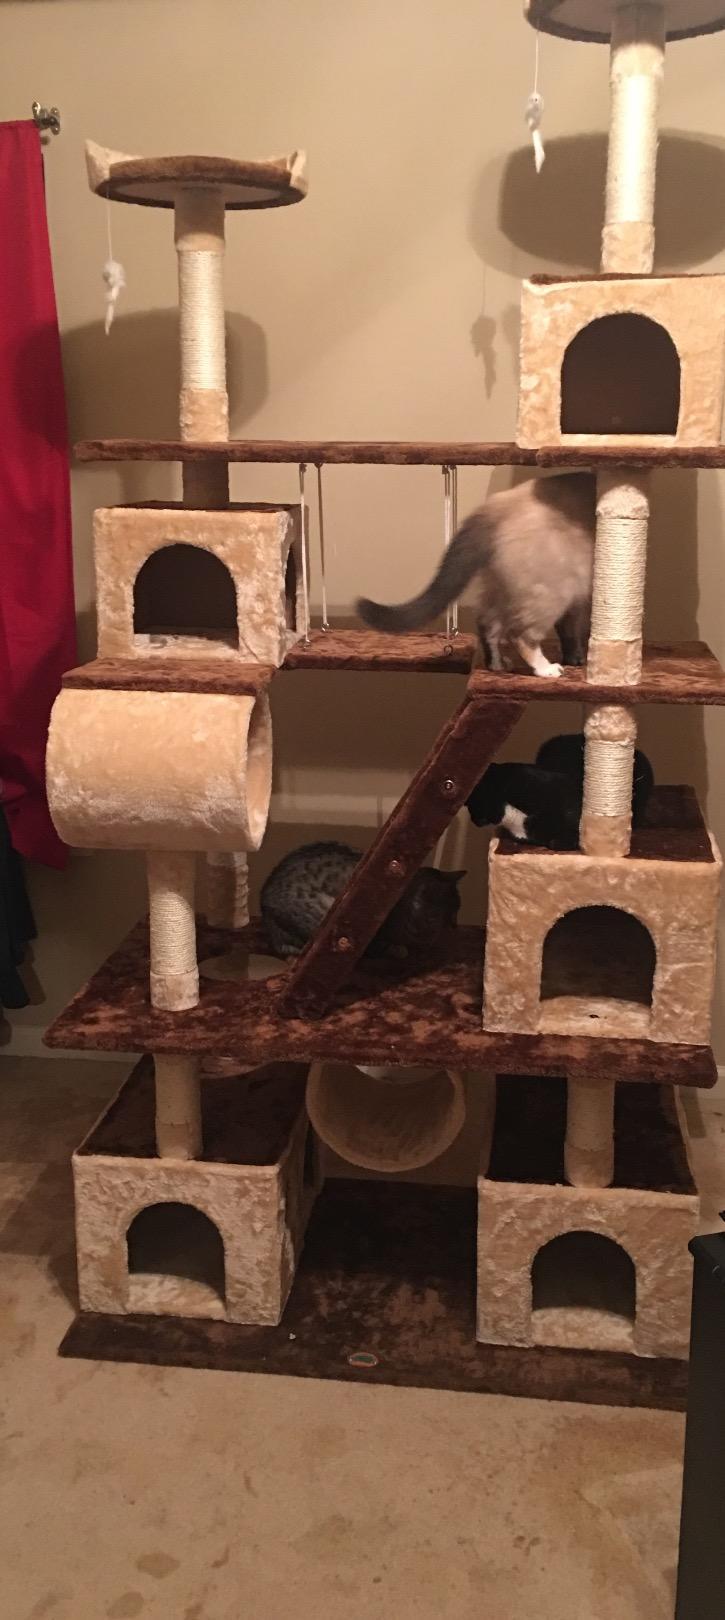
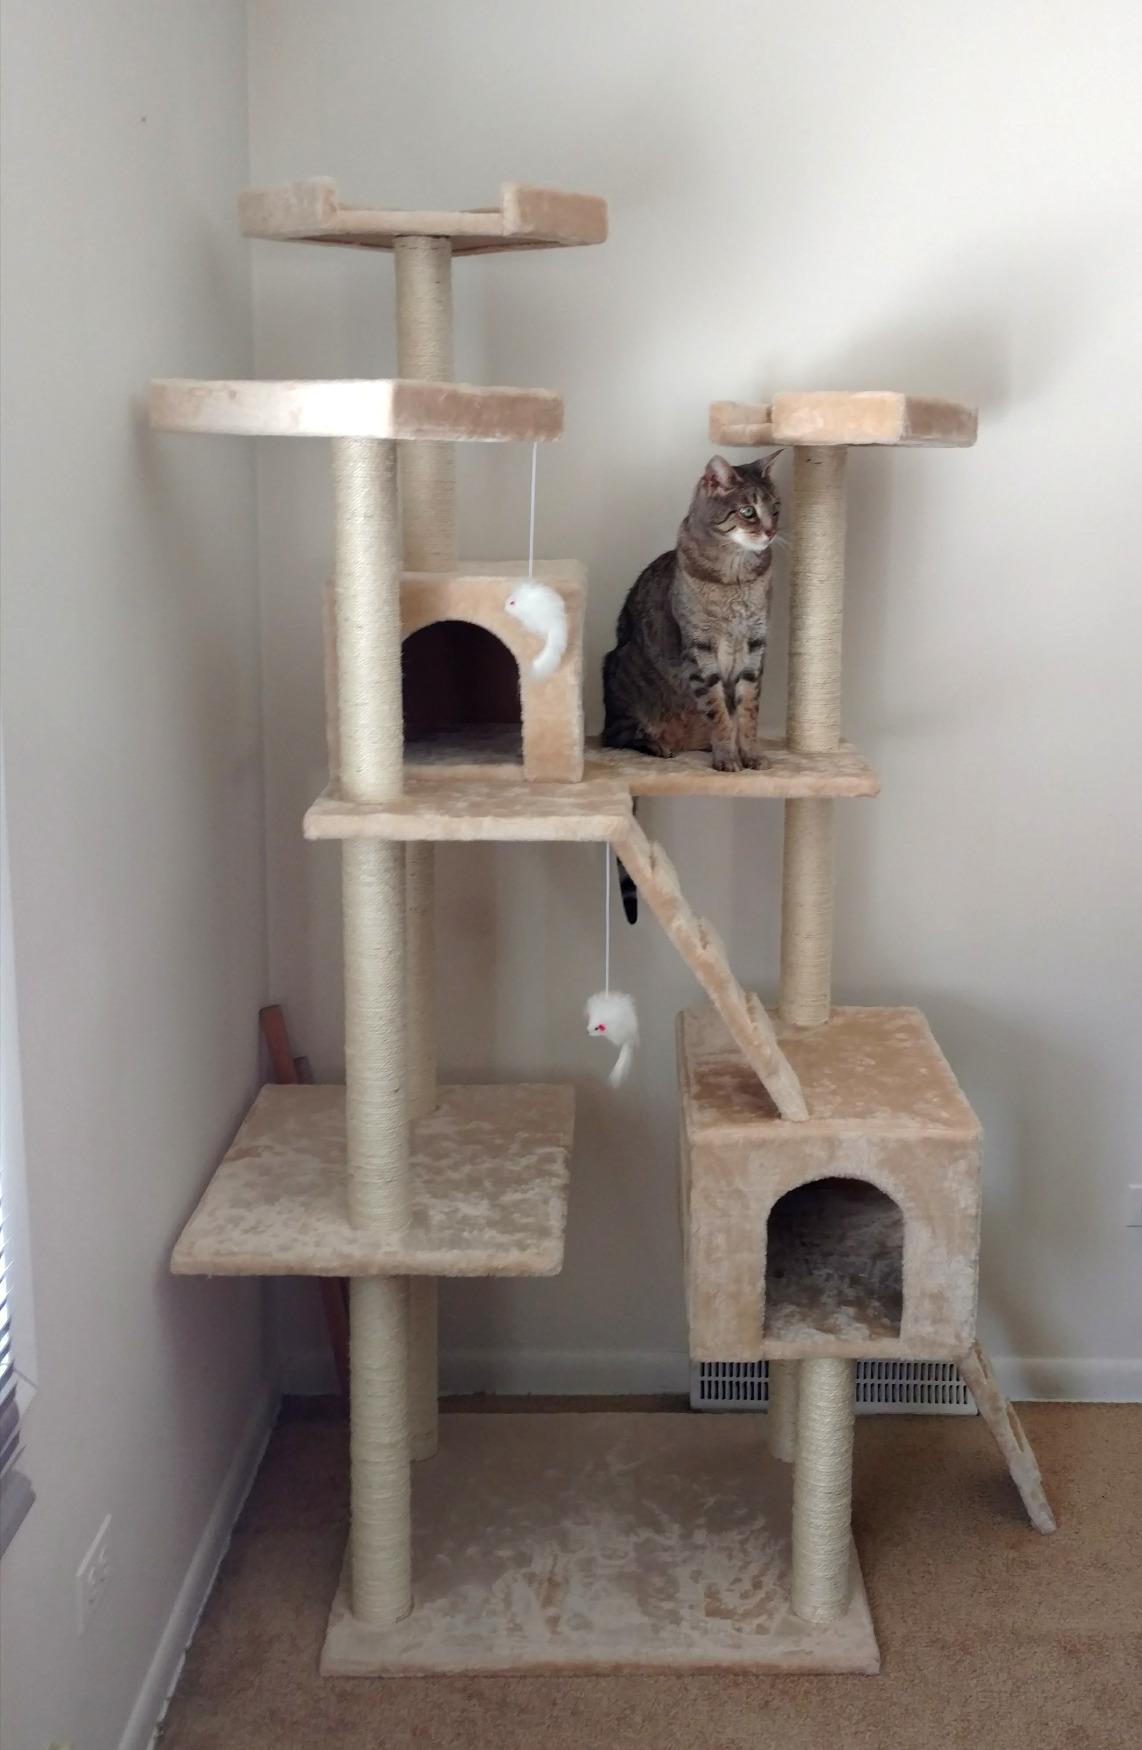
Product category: items_cat tree
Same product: no